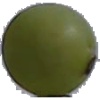
Label: Grape White 4